Captain Commando (video game)

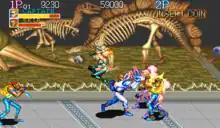
Arcade version screenshot

"Captain Commando" follows the same gameplay established in Capcom's previous beat-'em-up "Final Fight". The arcade version allows up to two, three, or even four players simultaneously depending on the game's settings. The player can select between any of the four "commandos" (Mack, Captain, Ginzu, or Baby-Head) as their character, with each player controlling a different character. The player's objective as usual is to move towards the end of each stage, defeat every adversary who gets in their way while avoiding any traps that they may throw at the player's way before eventually fighting the boss awaiting at the final area of each stage. The game consists of a total of nine stages.